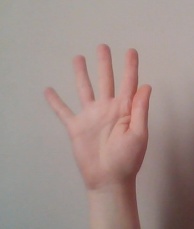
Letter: sheen